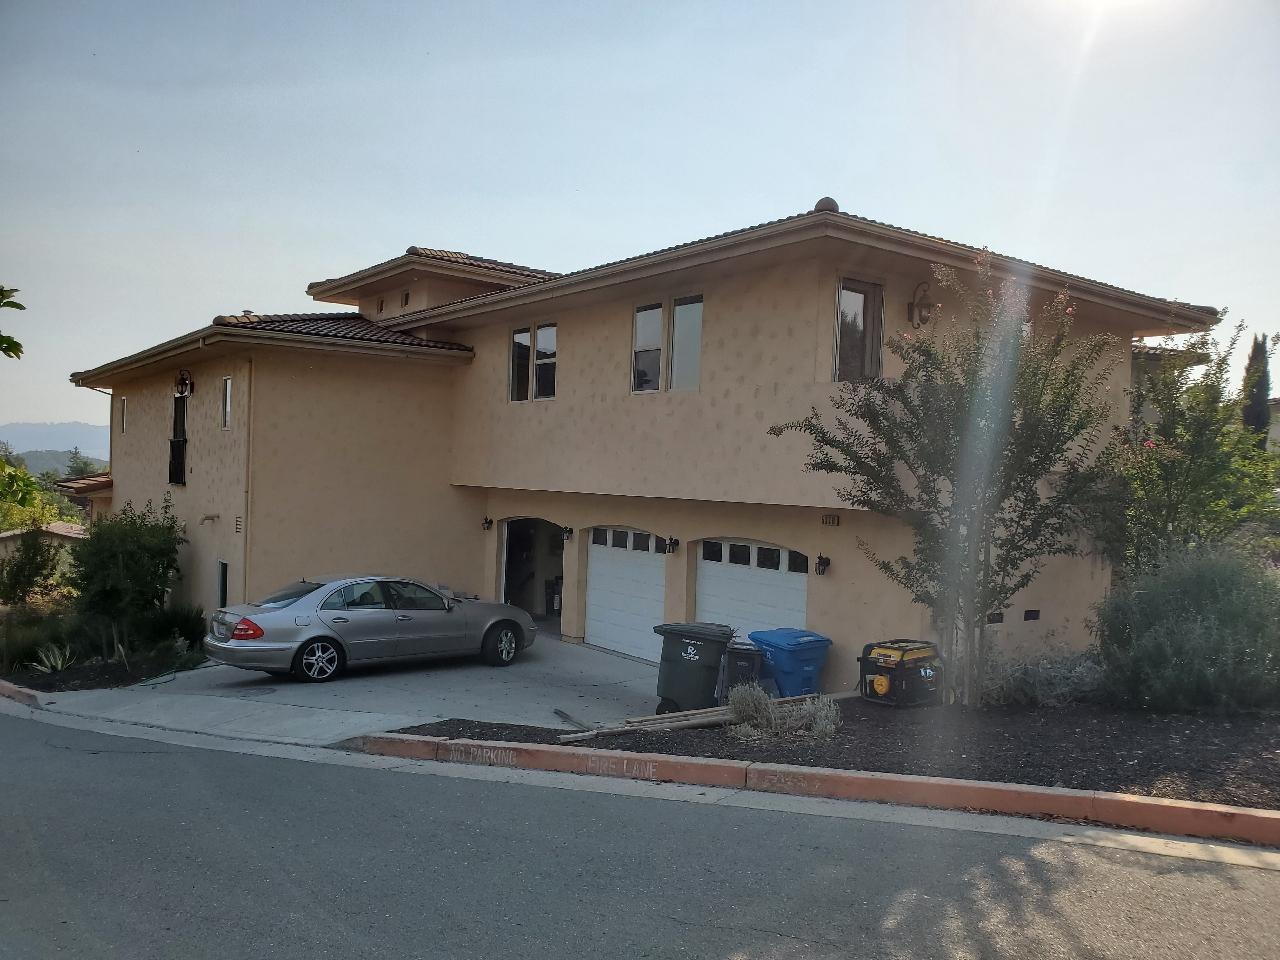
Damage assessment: no_damage